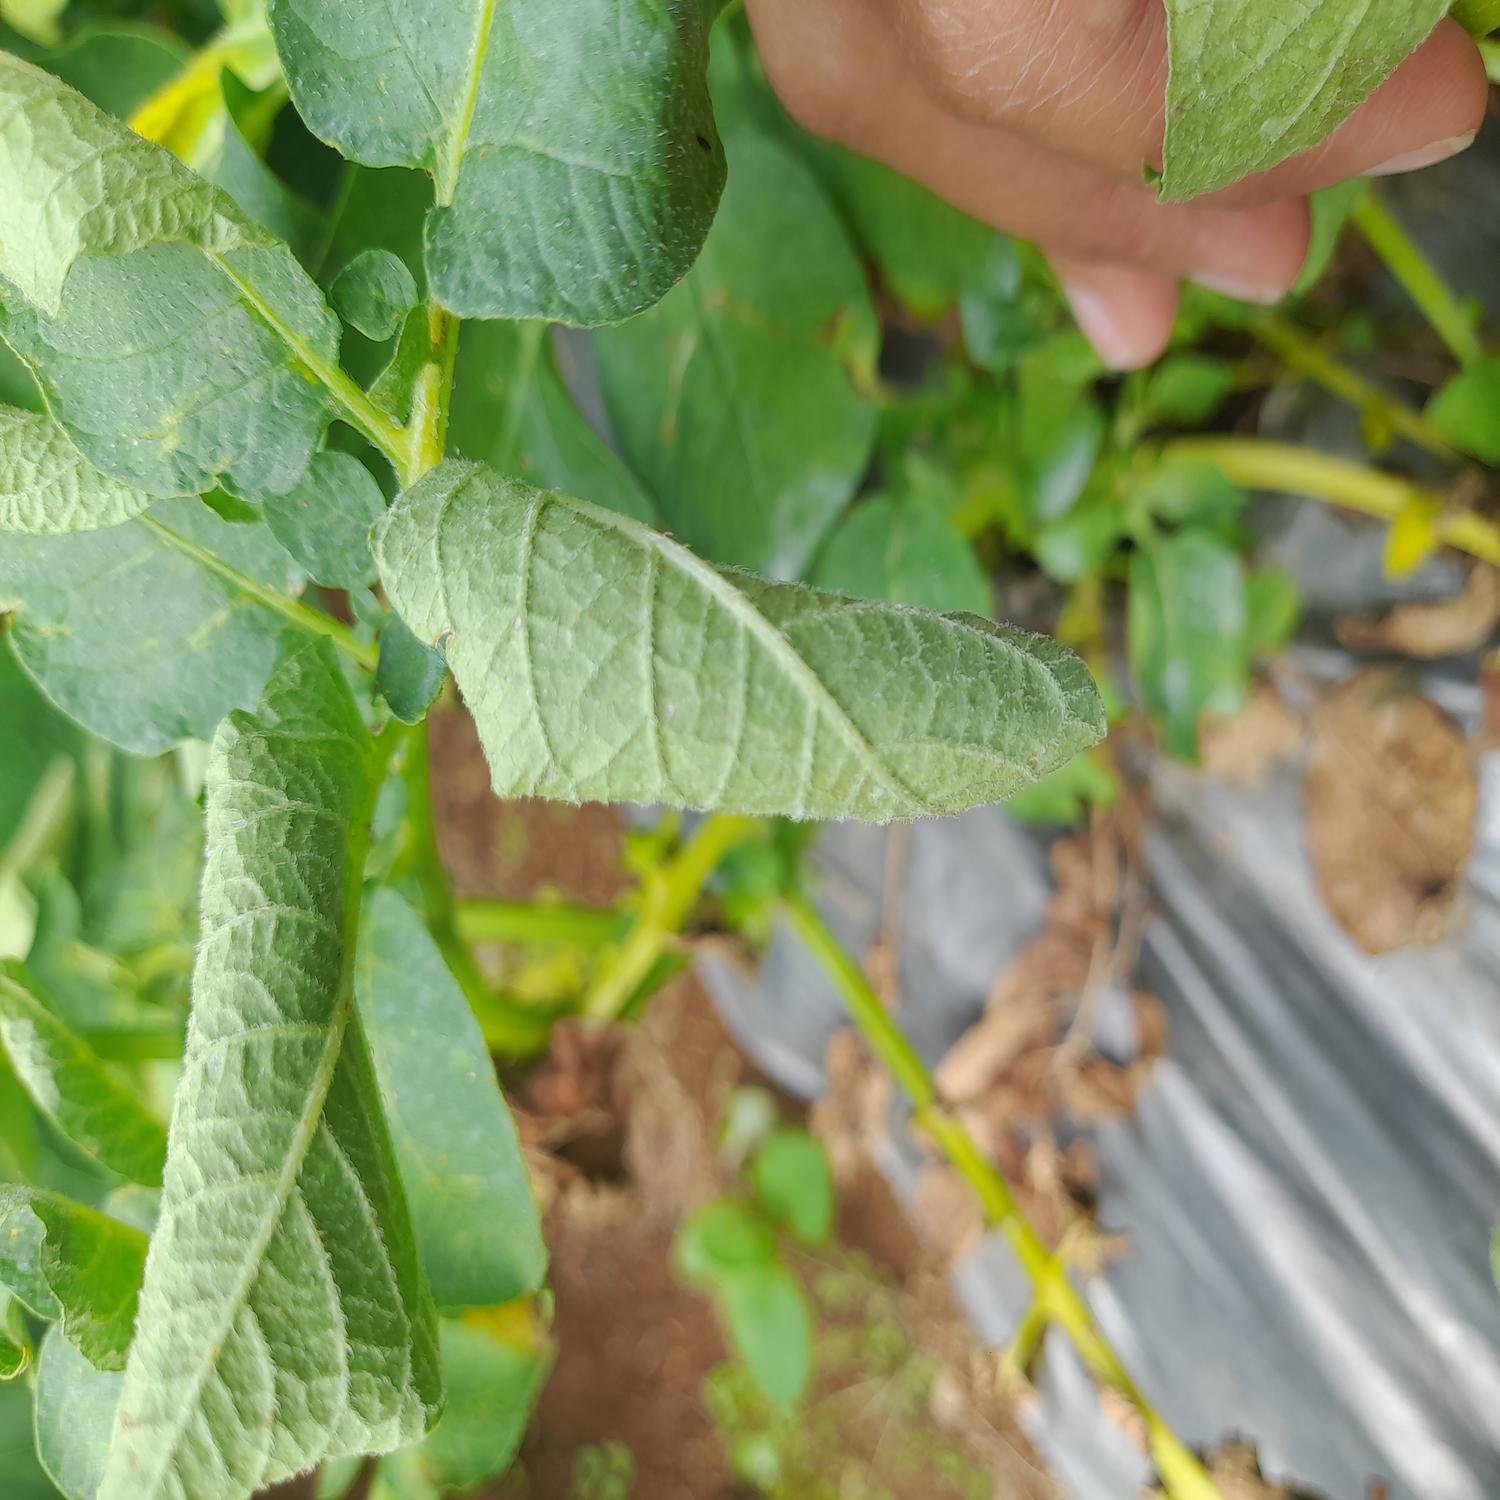
Etiqueta: Pudricion_Parda